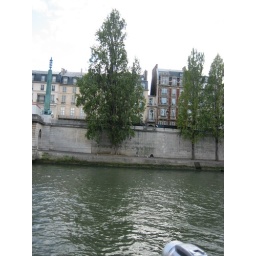
In the middle of the trees and in the gap of the buildings - you will see the smallest apartment building in Paris